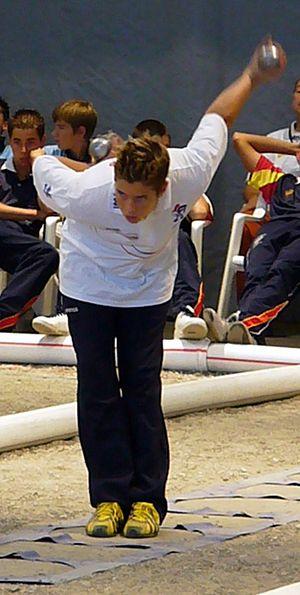
La pétanque est un jeu de boules dérivé du jeu provençal. C'est le onzième sport en France par le nombre de licenciés : 298 151 joueurs recensés ; il existe de nombreuses fédérations nationales affiliées à la fédération internationale. Fin 2017, on compte près de 600 000 licenciés répartis dans cent pays, du Maroc au Viêtnam. À ces chiffres, il convient de rajouter les pratiquants occasionnels, en vacances notamment, c'est-à-dire plusieurs millions d'amateurs.
Dylan Rocher, né le 17 décembre 1991 au Mans, est un joueur de pétanque français. En 2012, il devient champion du monde de triplette.